Monument to Columbus (Valladolid)

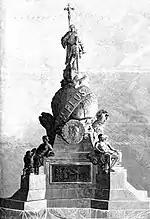
Concept sketch published in "La Ilustración Española y Americana" (1892)

Conceived in the context of the celebrations for the 400th anniversary of Columbus' arrival to the Americas, the project follows a design by (died 1896). Commissioned by the Spanish Government, the bronze parts were cast in Paris at the . The monument was initially intended to be erected at Havana's Parque Central, yet the Cuban rebellion and ensuing independence from Spain aborted such plans. The bronze elements remained then in Paris while the ashlar pieces were stored in Pontevedra. Valladolid, death place of the Genoese explorer, competed with other Spanish cities such as Seville and Madrid for the monument. The Council of Ministers decided to award the monument to the city of Valladolid in 1901.